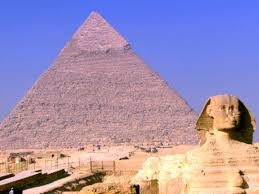
Landmark: Pyramids of Giza